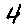
Label: 4